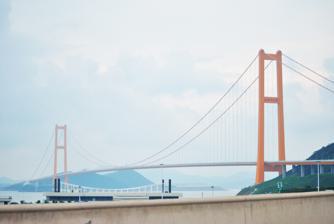
Building: Xihoumen Bridge
Country: Unknown
Year built: 2007
Bridge in Zhejiang province, People's Republic of China Xihoumen Bridge 西堠门大桥 Xihoumen Bridge Coordinates 30°03′42.00″N 121°54′22.90″E / 30.0616667°N 121.9063611°E / 30.0616667; 121.9063611 Carries Yongzhou Expressway Crosses Hangzhou Bay Locale Jintang Island and Cezi Island , Zhejiang province , People's Republic of China Characteristics Design Suspension bridge Height 211 m (692 ft) Longest span 1,650 m (5,413 ft) History Construction end 16 December 2007 Opened 25 December 2009 Location The Xihoumen Bridge ( Chinese : 西堠门大桥 ) is a suspension bridge on the Zhoushan Archipelago , the largest offshore island group in China . Linking Jintang and Cezi islands, the bridge, together with the 27-kilometer cable-stayed Jintang Bridge linking Jintang and Zhenhai in the neighboring city of Ningbo , is part of the second and last phase of a bridging project started in 1999 to connect the Zhoushan Archipelago to the mainland via five bridges. The bridge forms part of the Yongzhou Expressway . Built by the province of Zhejiang at a cost of 2.48 billion yuan (approximately US$363 million), construction began in 2005 and the main span was completed in December 2007. The bridge was opened to traffic on a test basis on 25 December 2009, at 11:58 p.m., local time alongside the Jintang Bridge, before it is officially open for traffic. The opening date was delayed due to a ship collision on 16 November 2009 that slightly damaged the side of Jintang Bridge. The 5.3-kilometre suspension bridge connection has a 2.6-kilometre main bridge with a central span of 1,650 metres. The approaches total 2.7 kilometres. When built, it was the second- longest suspension bridge ranked by the length of the centre span after the Akashi Kaikyō Bridge in Japan . See also List of bridges in China List of longest suspension bridge spans Notes